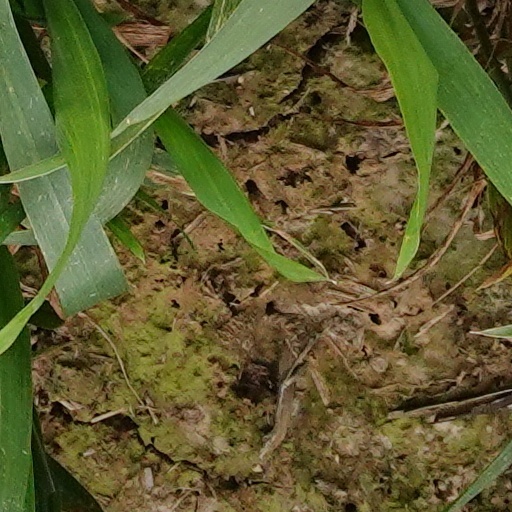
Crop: wheat